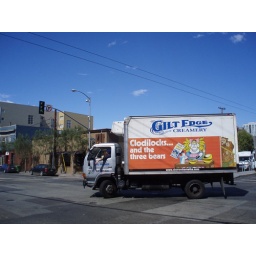
Cow has to dress like little girl to drink cows milk bought by bears from somewhere that sells bears milk in boxes.